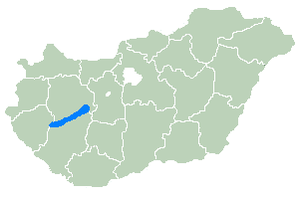
Le lac Balaton est un lac d'eau douce de Hongrie et le lac le plus vaste d'Europe centrale. Ses caractéristiques font de lui une zone de pêche et de tourisme importante. Les villes principales autour du lac sont Siófok, Badacsony, Balatonboglár, Balatonfüred et Keszthely.